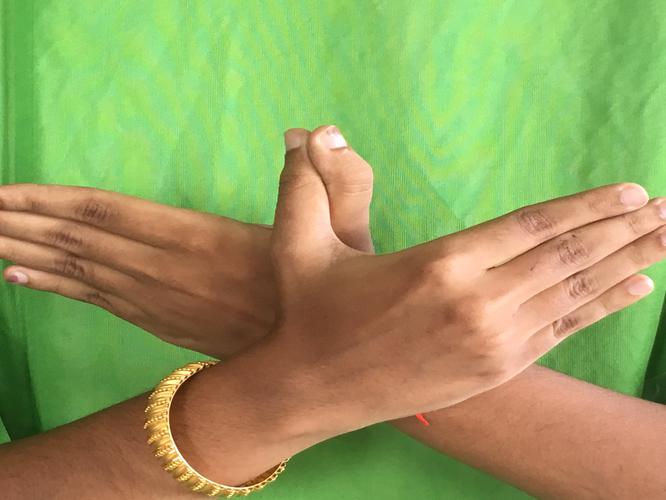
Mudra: Garuda
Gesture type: double_hand